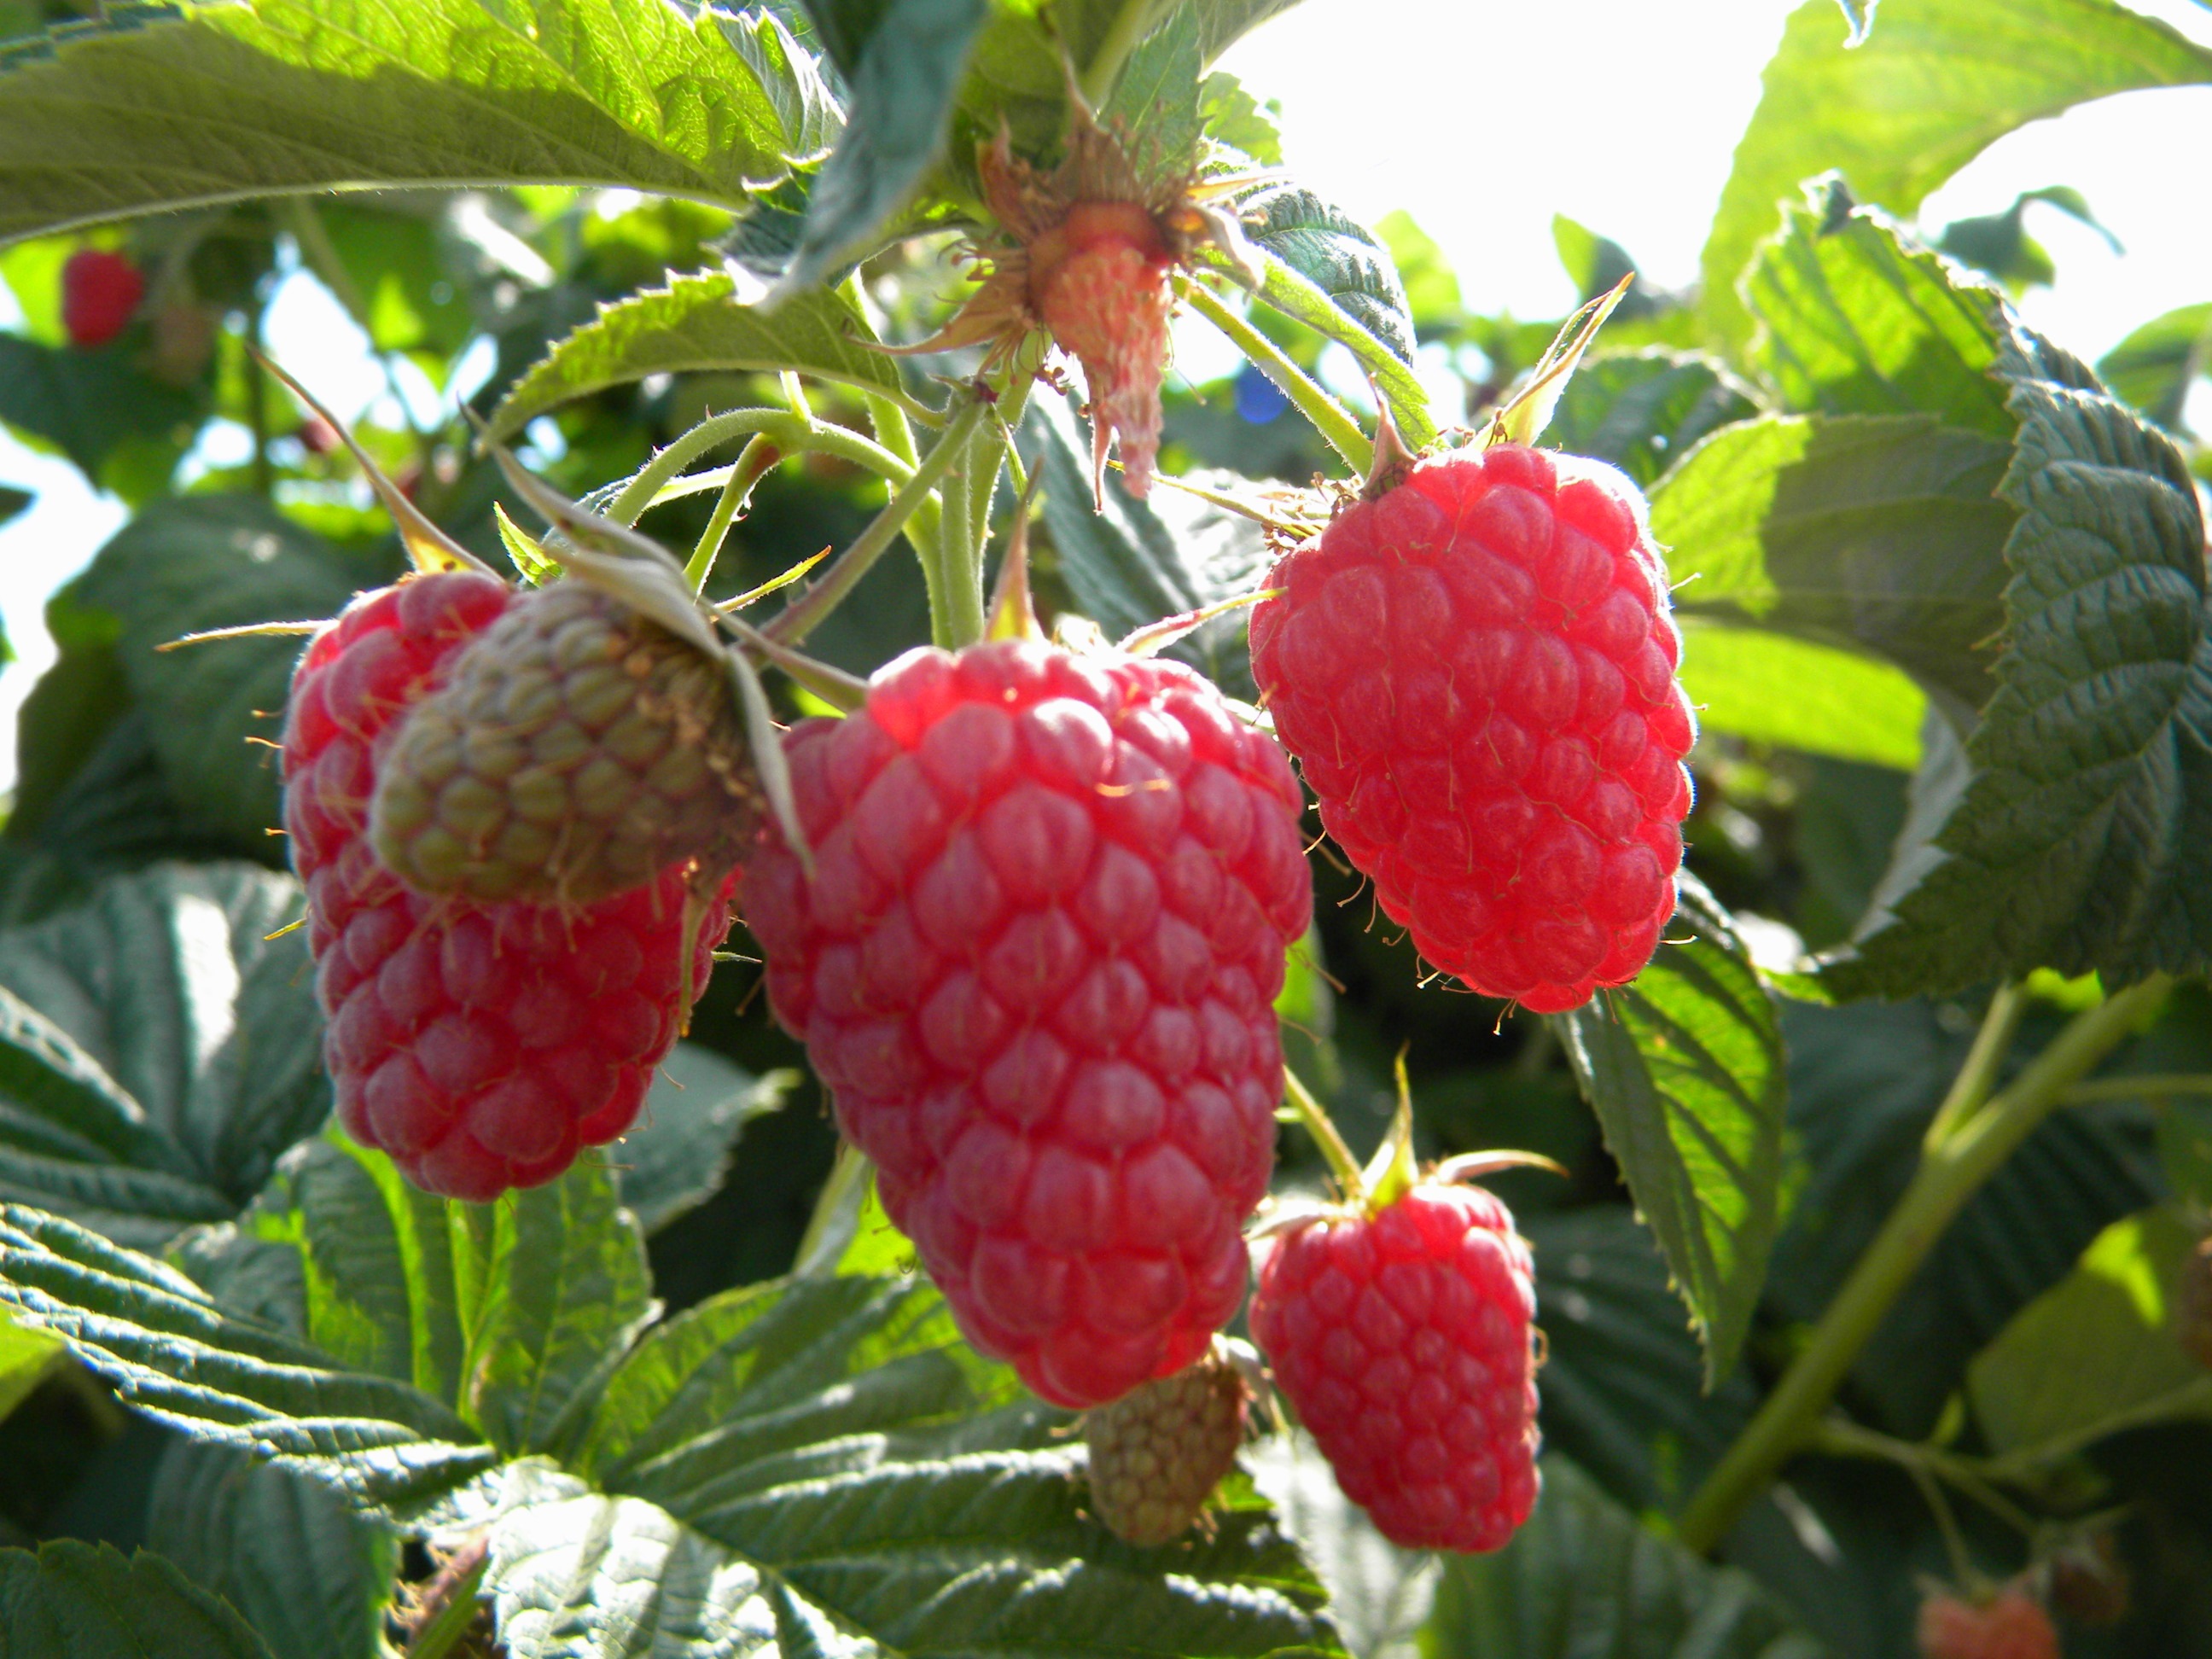
plant, raspberry, fruit, berry, sweet, flower, food, produce, evergreen, blackberry, strawberry, fig, berries, shrub, strawberries, organic, flowering plant, land plant, schisandra, boysenberry, loganberry, wine raspberry, red mulberry, tayberry